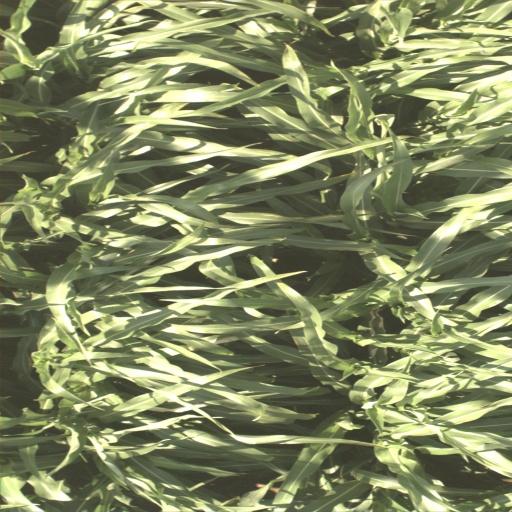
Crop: sorghum